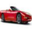
Label: automobile